Armand Peri

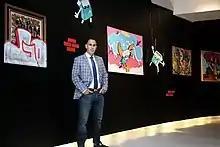
Armand Peri

Peri married Bonita de la Parra and had a child with her. He married his second wife Francielle Melo, and they have three children.